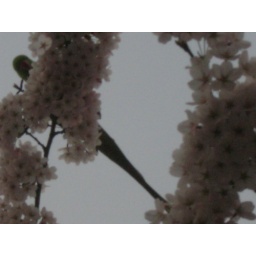
Parakeet in buzzing Cherry Blossom tree at van lennepweg